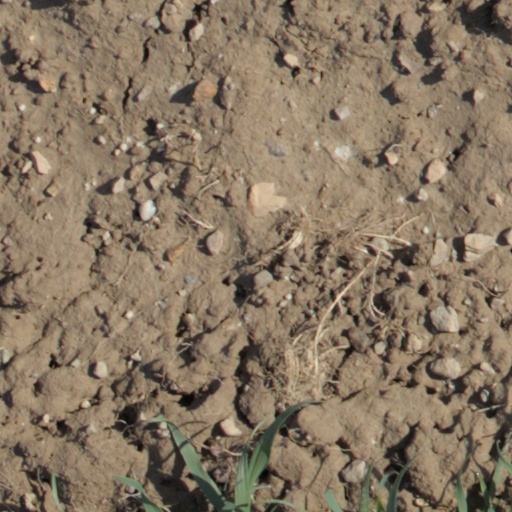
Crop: wheat